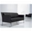
Label: couch